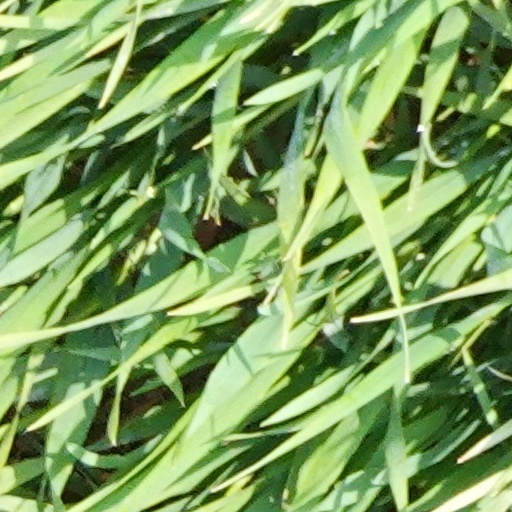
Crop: wheat